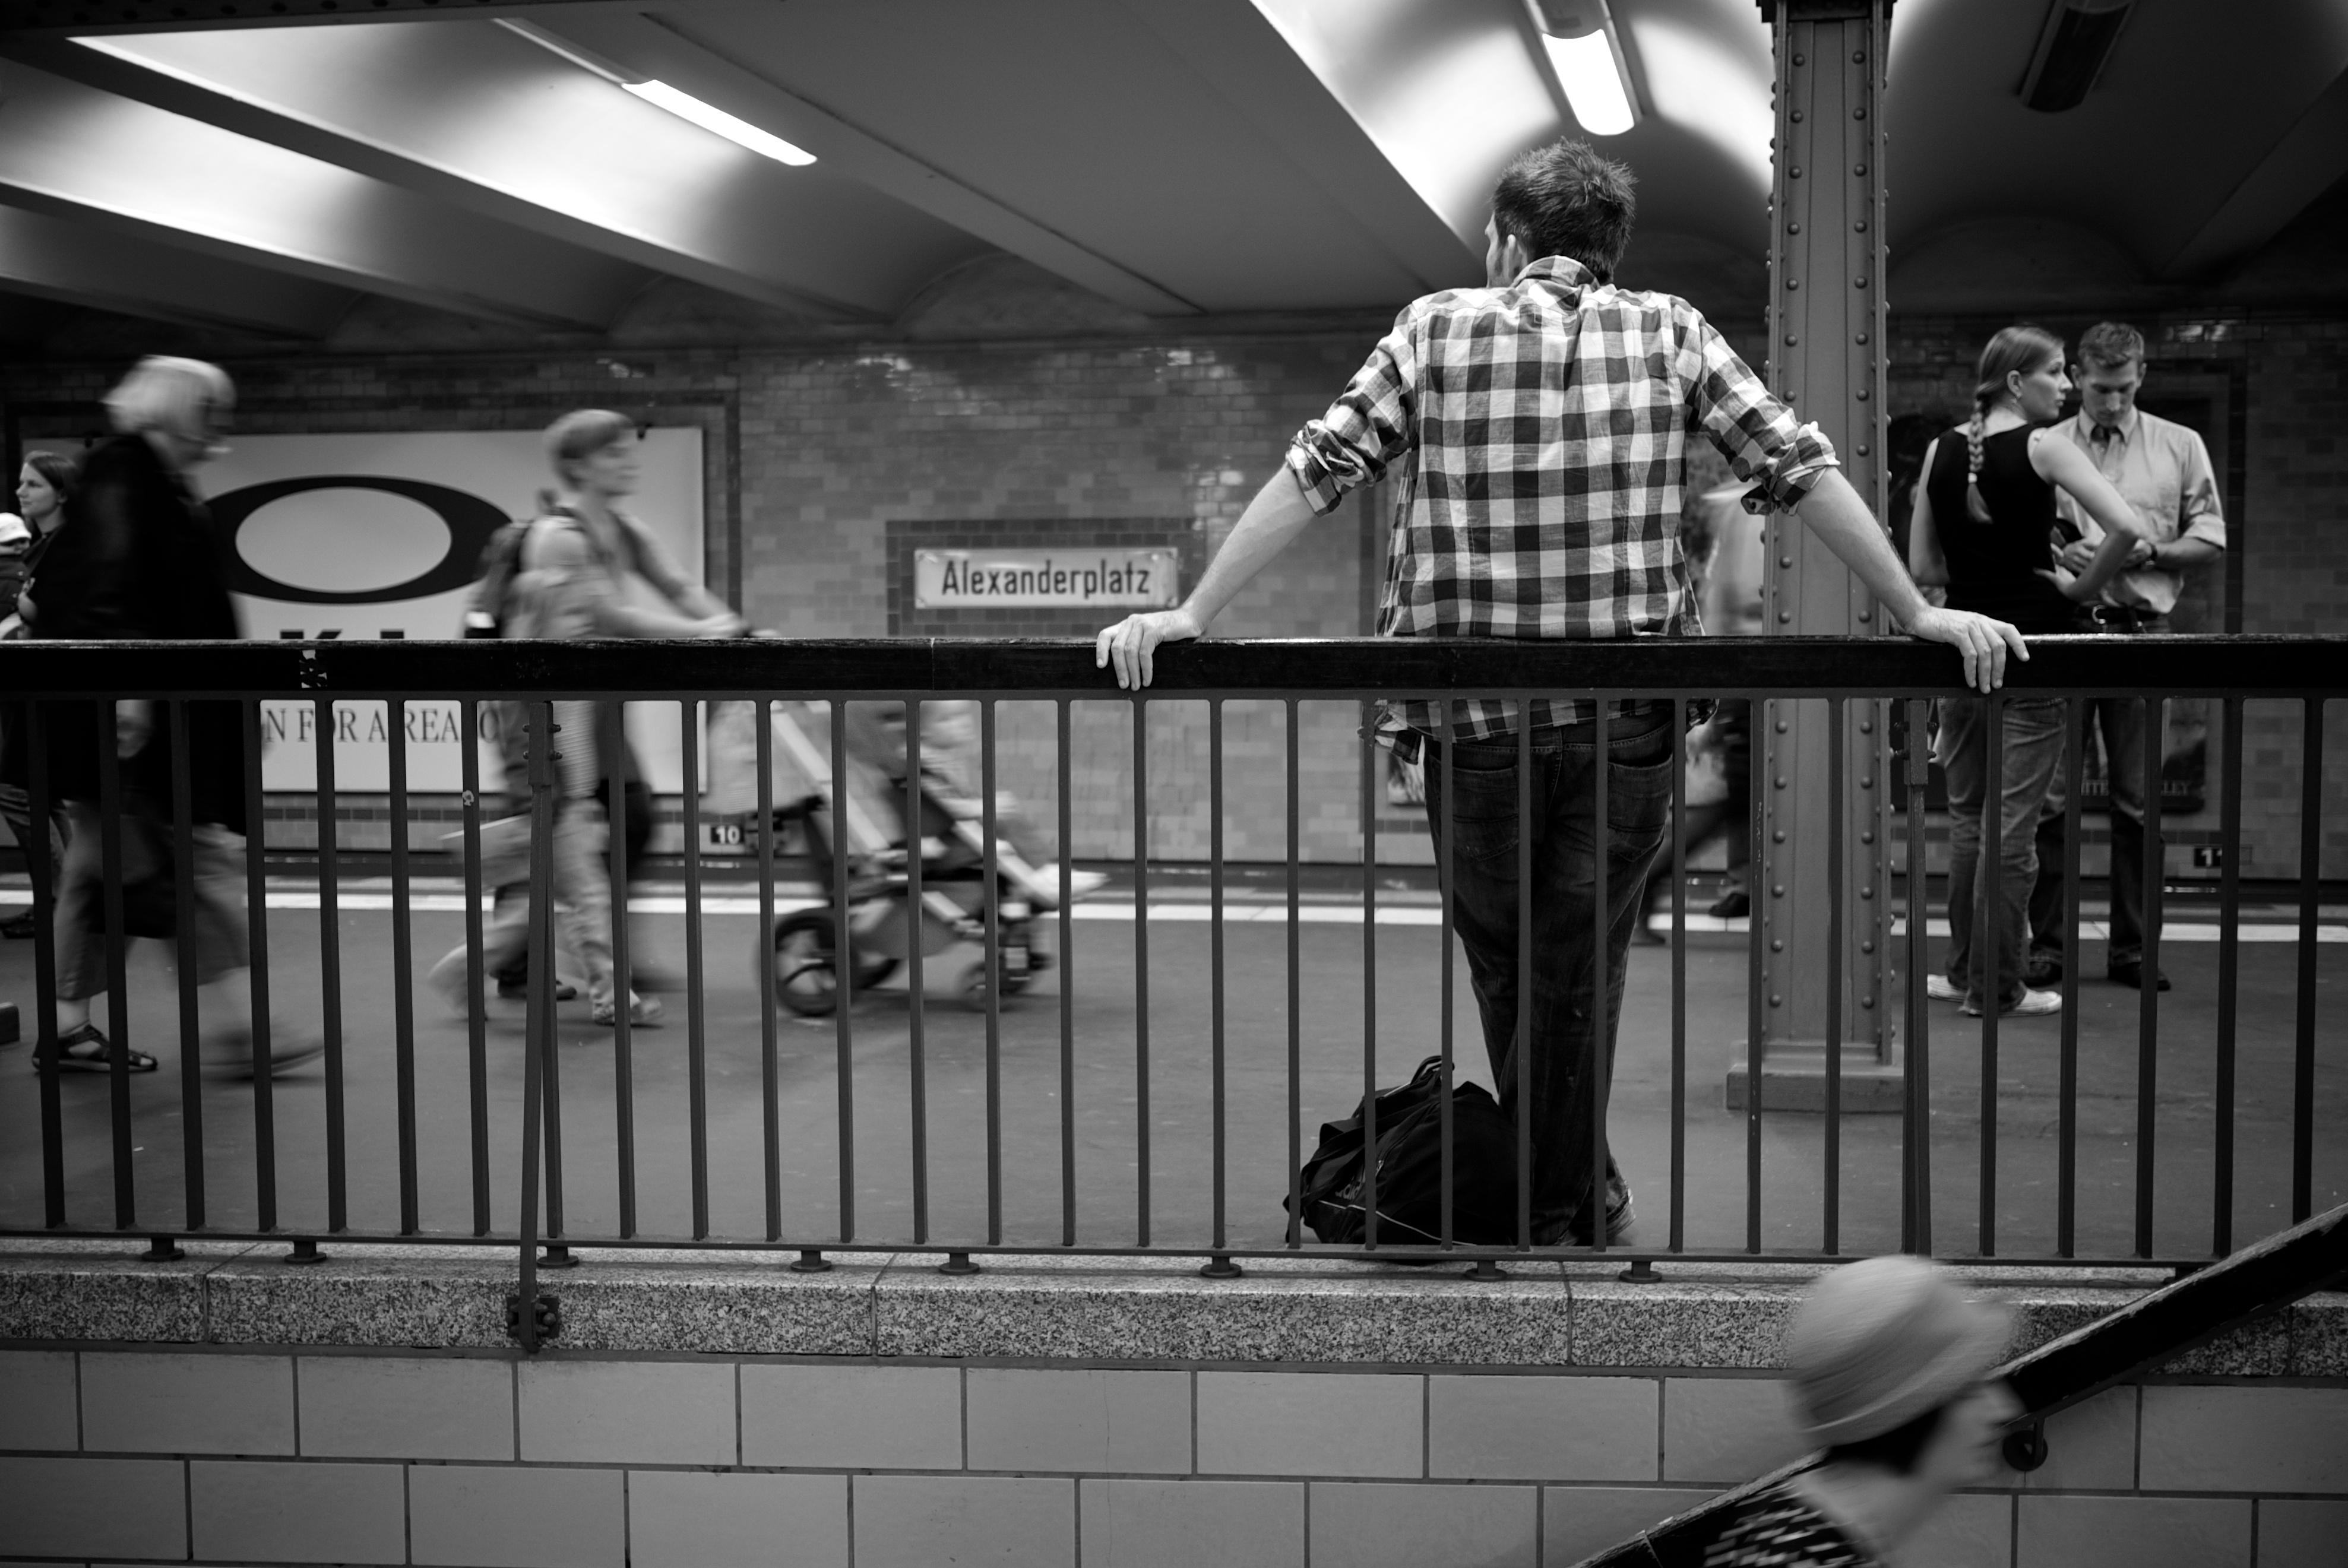
black and white, white, street, photography, ebook, training, black, monochrome, streetphotography, flickr, thomas, video, olympus, photograph, omd, fuji, leica, monochrom, leuthard, hcb, thomasleuthard, streettogs, monochrome photography, film noir